2009 World Table Tennis Championships

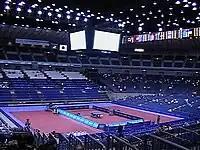
WTTC Center courts

World number one Wang Hao beat Wang Liqin in the men's singles final, China's third consecutive men's singles title and fifteenth world championship title in that section.